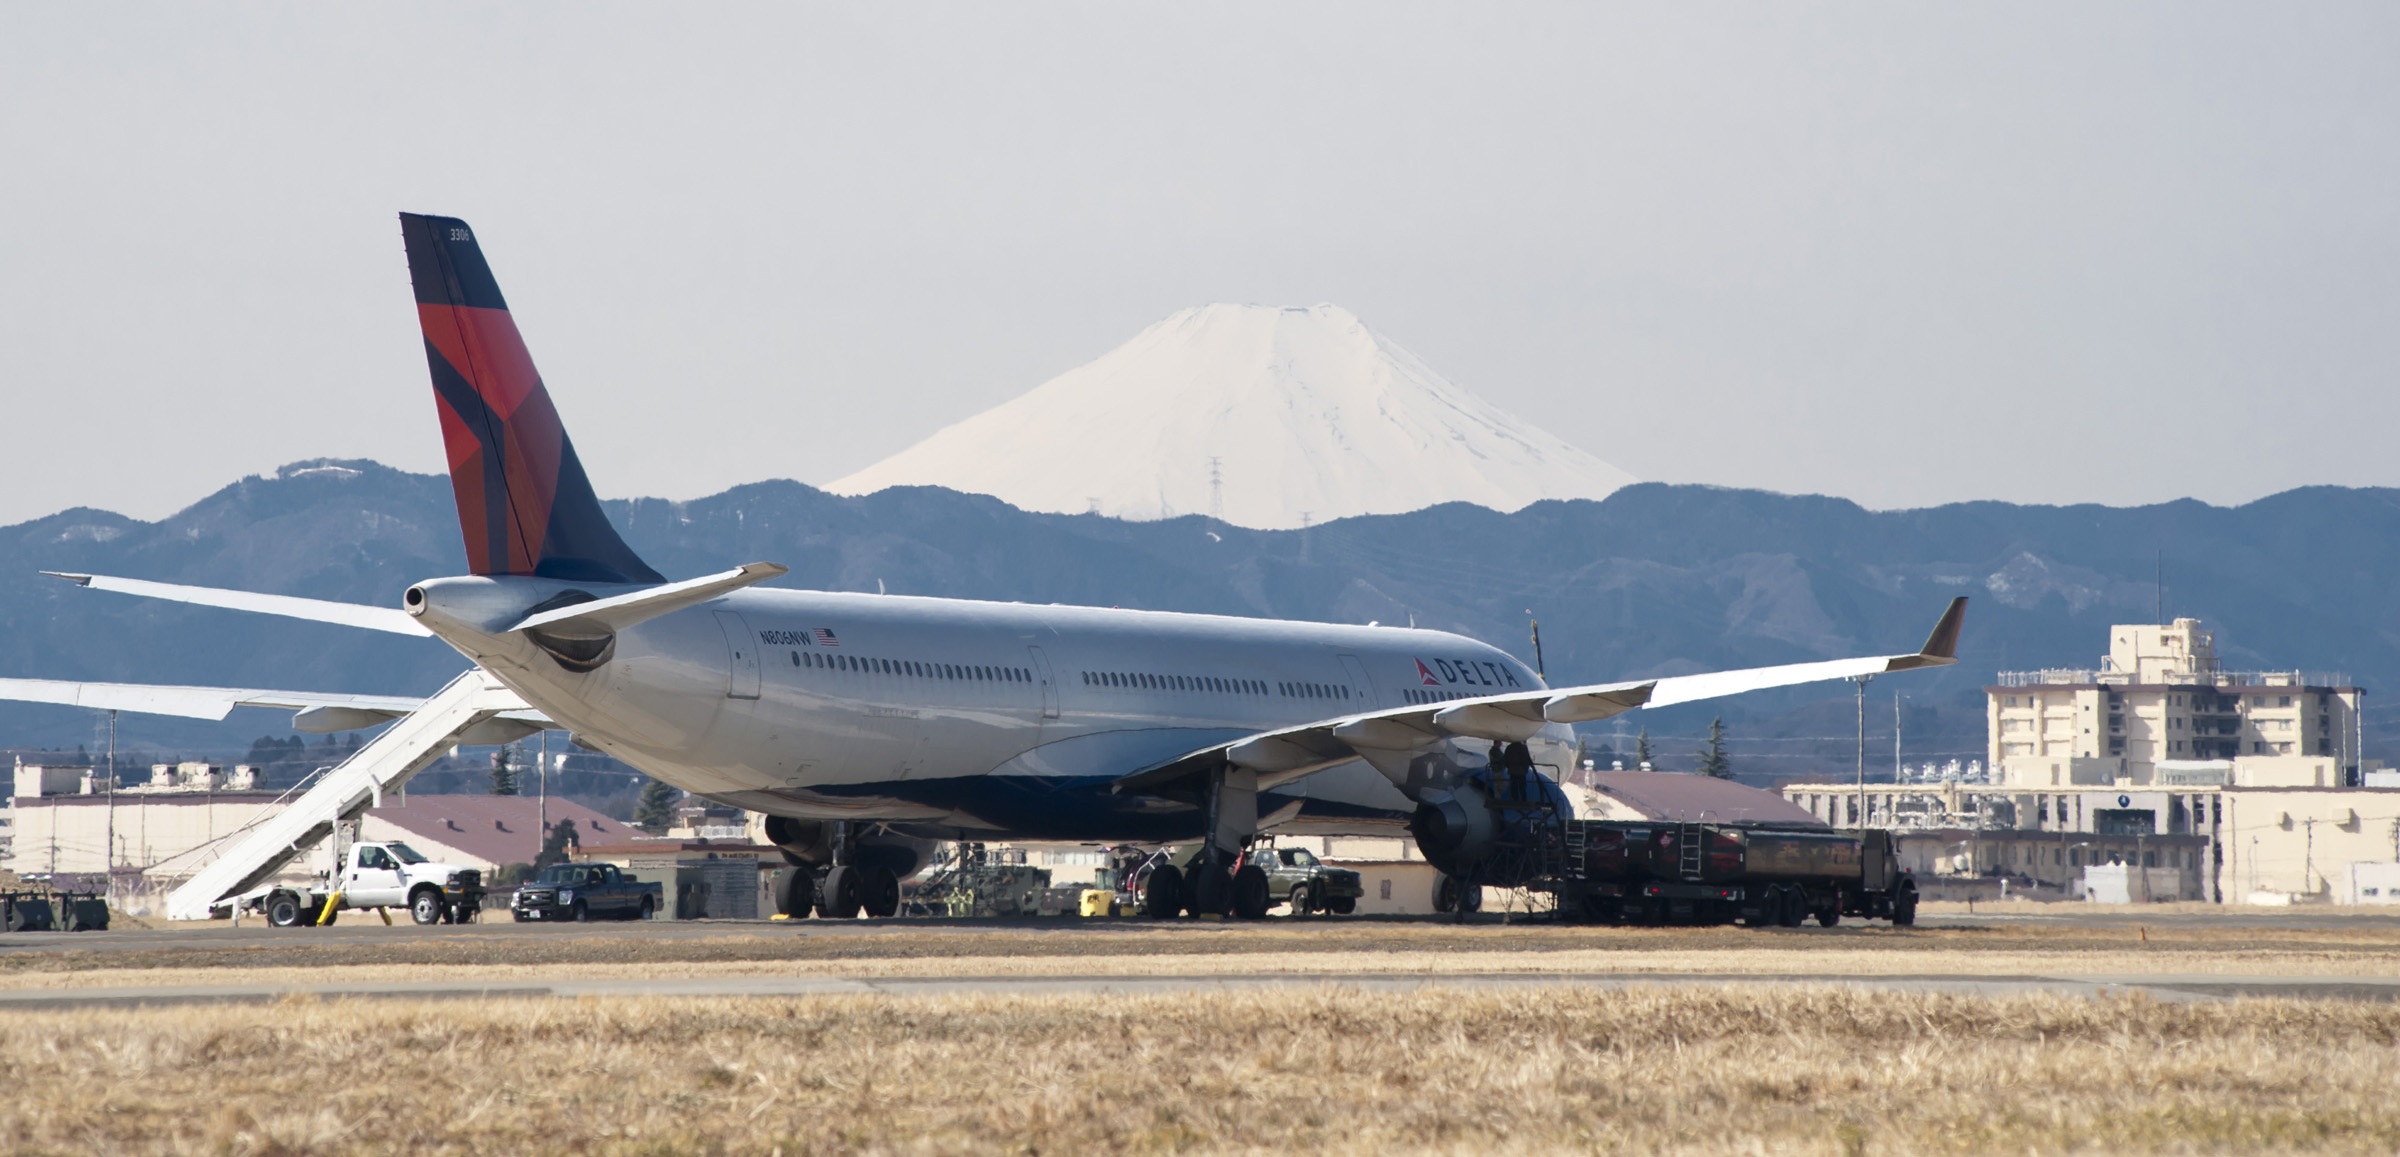
wing, airport, airplane, aircraft, jet, vehicle, airline, aviation, flight, passengers, airliner, parked, runway, commercial, airbus, service, boeing, takeoff, air force, jet aircraft, airbus a330, flight line, boeing 777, boeing 767, air travel, atmosphere of earth, wide body aircraft, narrow body aircraft, aerospace engineering